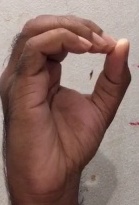
ASL sign: O